Chemetco

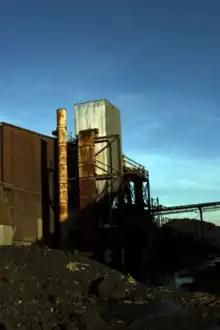
Chemetco refinery buildings

On 18 September 1996, an enforcement officer for the Illinois Environmental Protection Agency (IEPA) discovered a hidden pipe, discharging toxic waste from the refinery into a lake connected to a tributary of the Mississippi River.